Gag

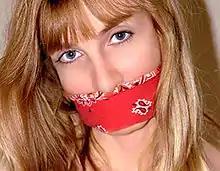
A woman with a stereotypical detective gag

One type of gag familiar in fiction, particularly in crime comics and novels, is a suitably sized piece of cloth pulled over the subject's mouth and tied at the back of their head. It is sometimes called the "detective gag" because many of its first appearances were in crime serials.